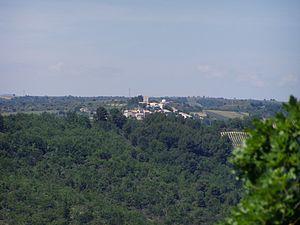
Village de Puimichel (vue d'Entrevennes)
Puimichel est une commune française, située dans le département des Alpes-de-Haute-Provence en région Provence-Alpes-Côte d'Azur.